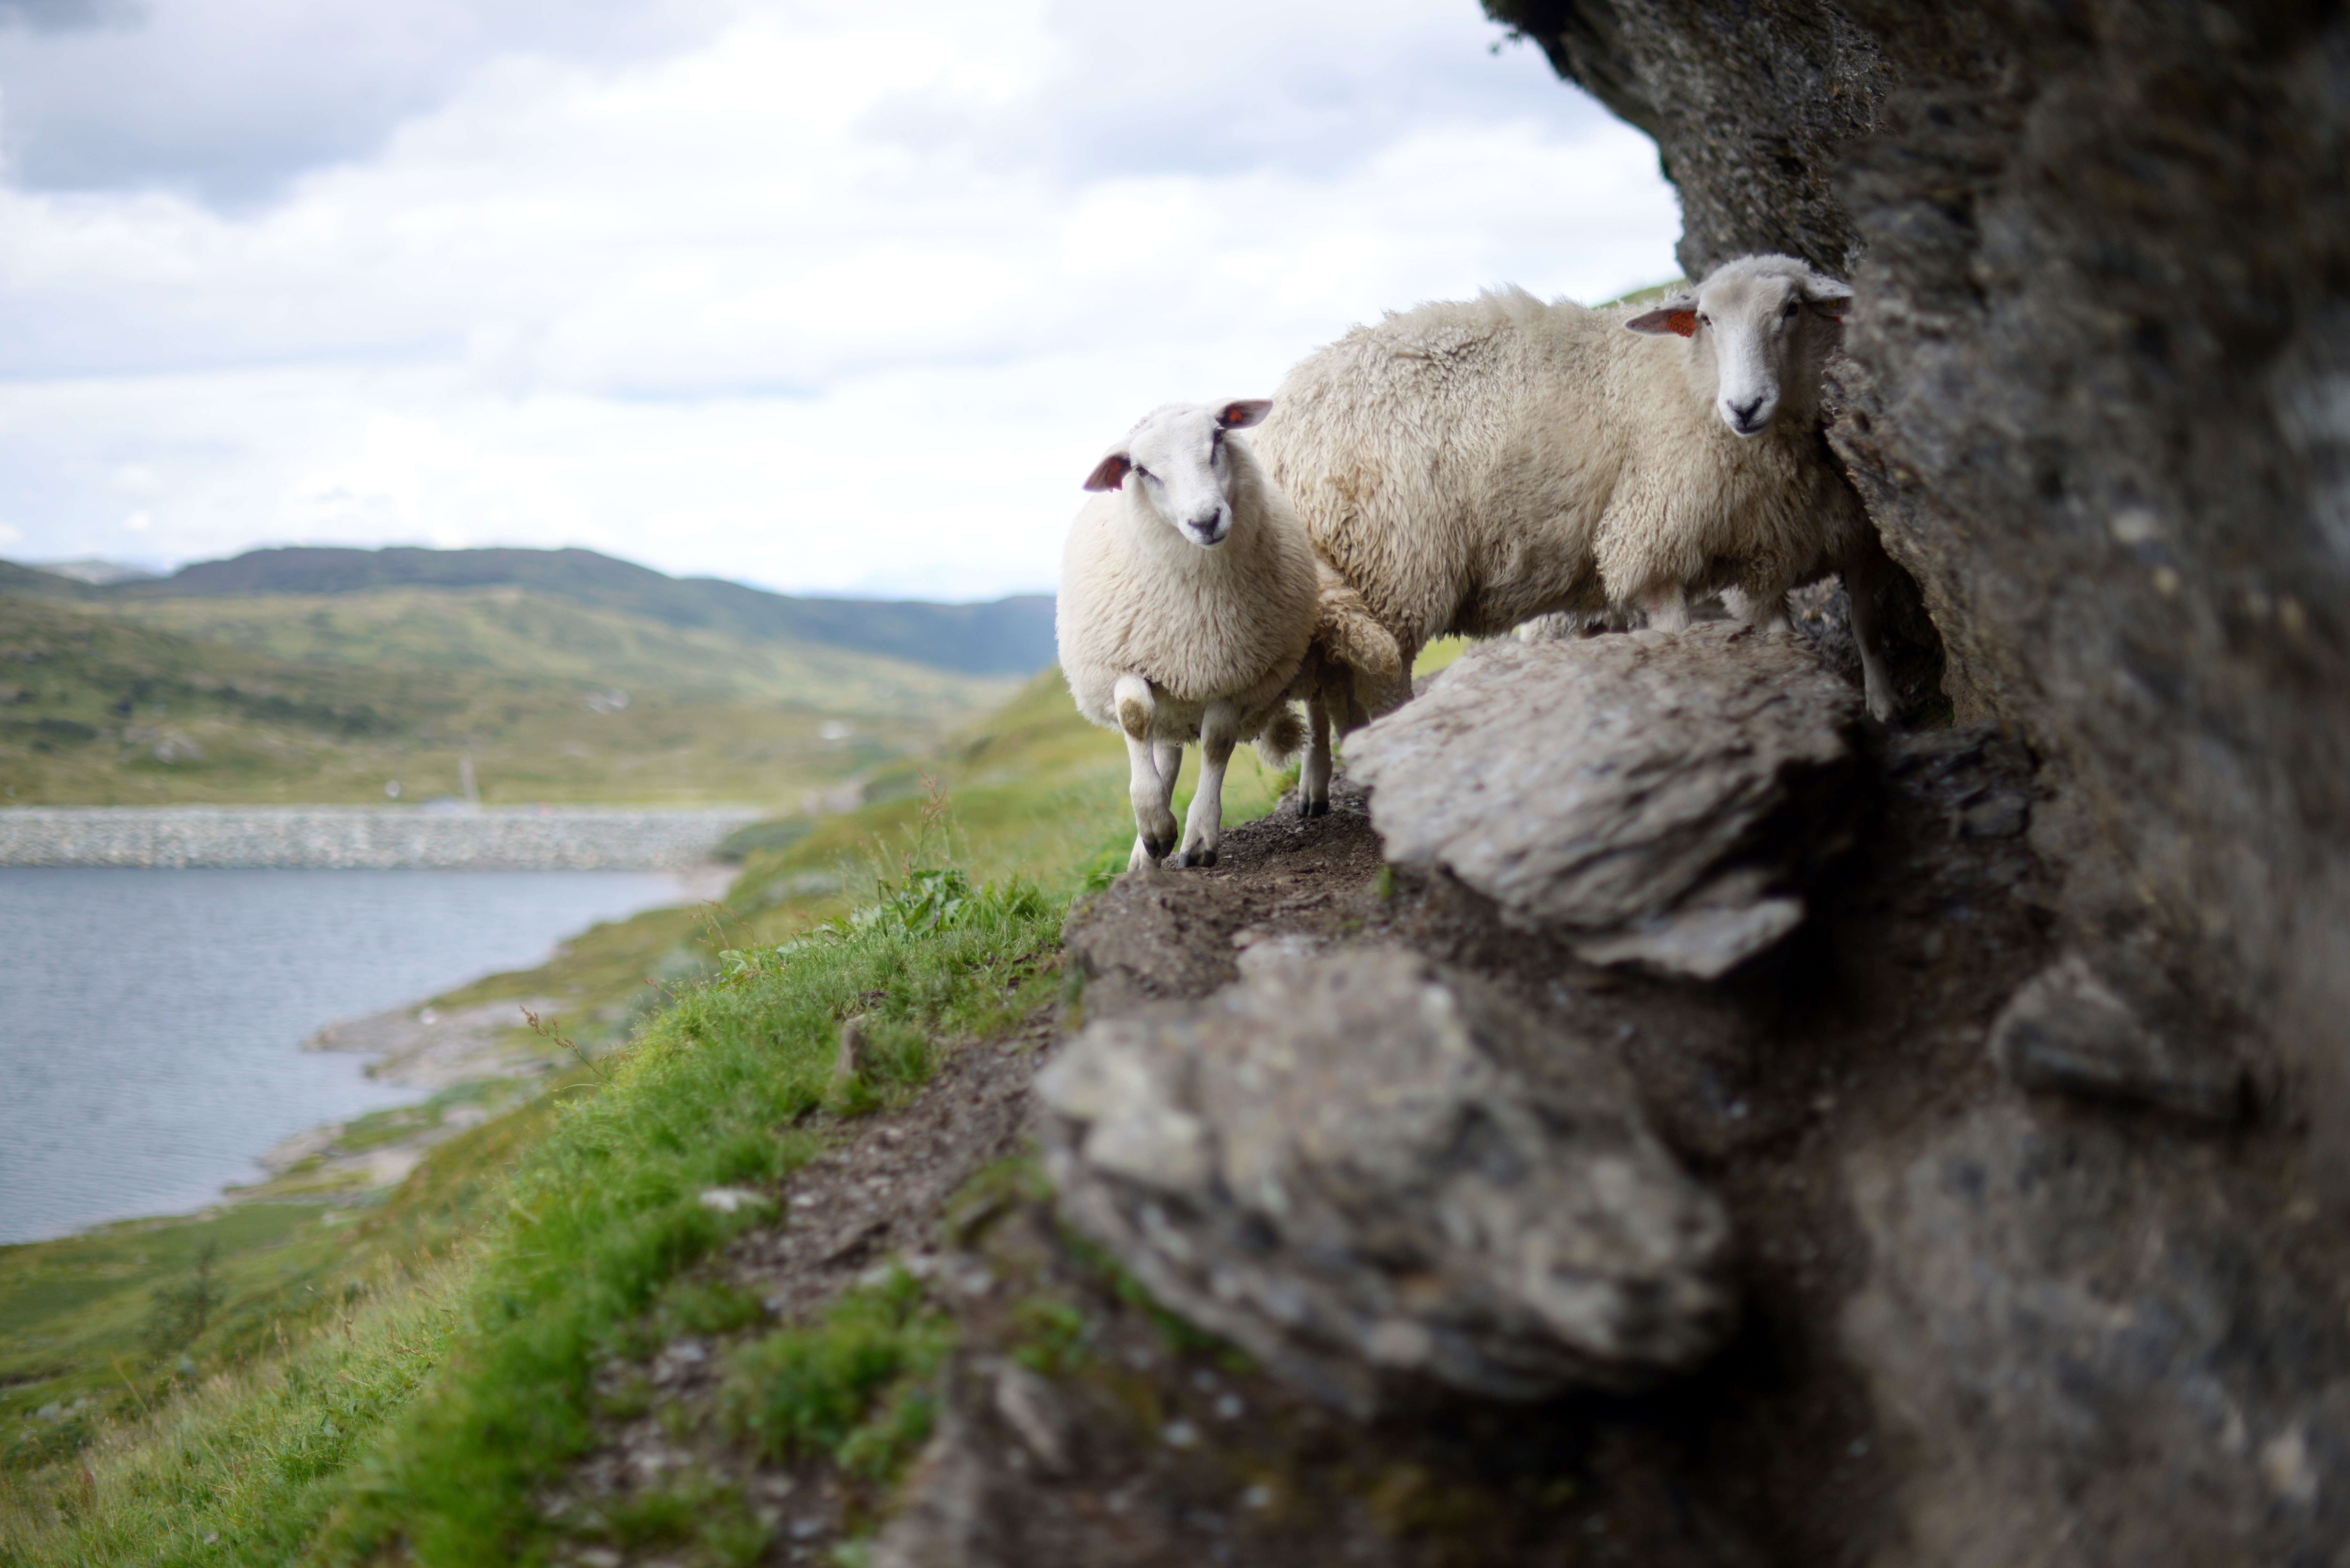
nature, rock, wildlife, sheep, mammal, fauna, sheeps, norway, high landscape